Extreme Rules (2011)

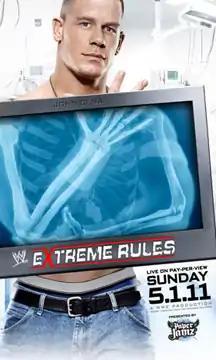
Promotional poster featuring John Cena

The 2011 Extreme Rules was a professional wrestling pay-per-view (PPV) event produced by WWE. It was the third annual Extreme Rules and took place on May 1, 2011, at the St. Pete Times Forum in Tampa, Florida. The event featured wrestlers from the promotion's Raw and SmackDown brand divisions. It was the first WWE PPV event to be held in Tampa since Survivor Series in 2000. This was the last Extreme Rules held under the first brand extension, which ended in August but was reinstated in July 2016. It was also the company's first PPV to be promoted under its shortened trade name of WWE, as following WrestleMania XXVII the previous month, the company ceased using its full name of World Wrestling Entertainment, although it is still the legal name of the company.